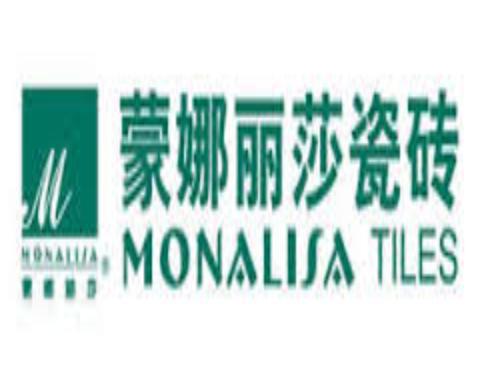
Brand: mona lisa-3
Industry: Necessities